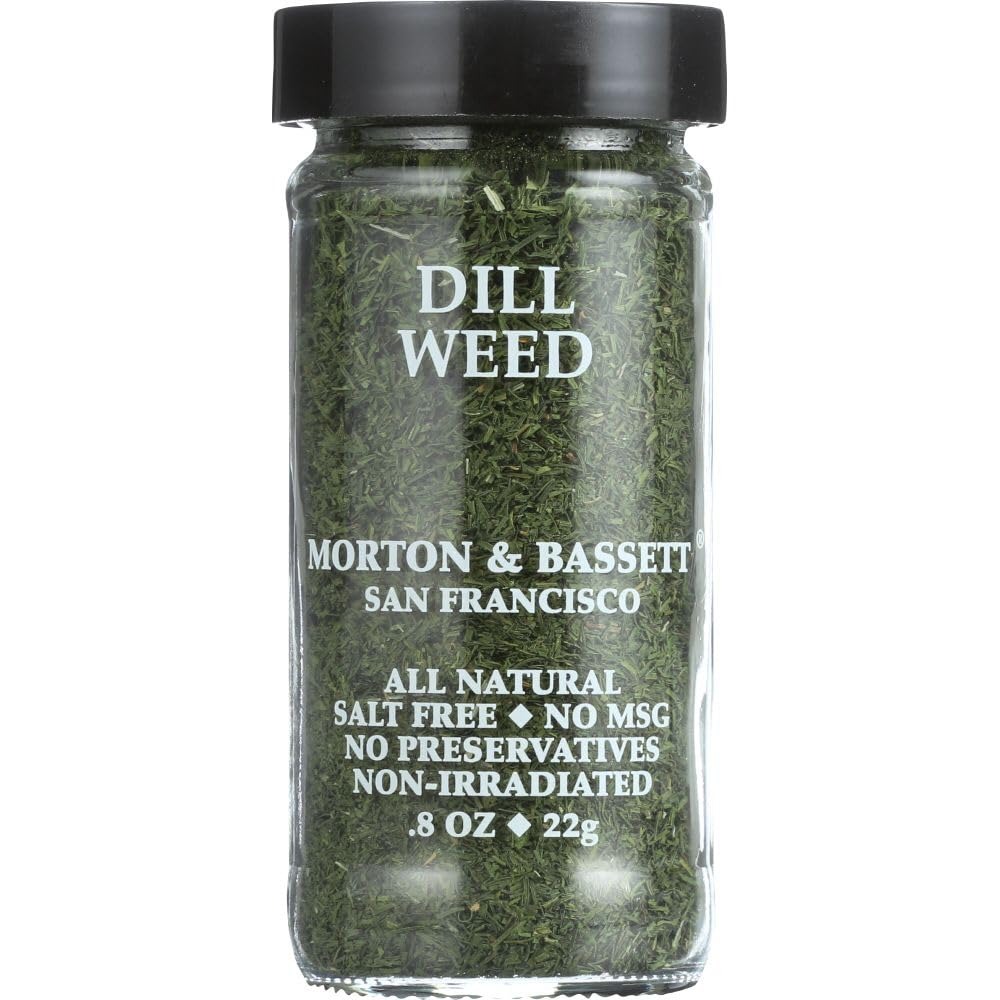
Item Name: Morton & Bassett Dill Weed, .8-Ounce Jars (Pack of 3)
Bullet Point 1: Case of three 0.8-ounce jars of dill weed (2.4 total ounces)
Bullet Point 2: 100% all natural; Kosher certified
Bullet Point 3: Salt free; no MSG; no preservatives; non-irradiated
Bullet Point 4: Features fresh green aroma; for use in salad, vegetable dishes and seafood dishes
Bullet Point 5: Made of high-quality spices from around the world; packaged in San Francisco, California
Value: 2.4
Unit: Ounce

Price: 11.99